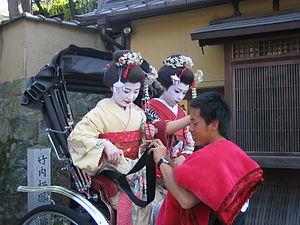
Le maiko henshin, littéralement « transformation en maiko », est une activité touristique qui se pratique essentiellement dans les vieux quartiers de Kyōto au Japon, au cours de laquelle des touristes se font photographier déguisées en apprenties geishas.